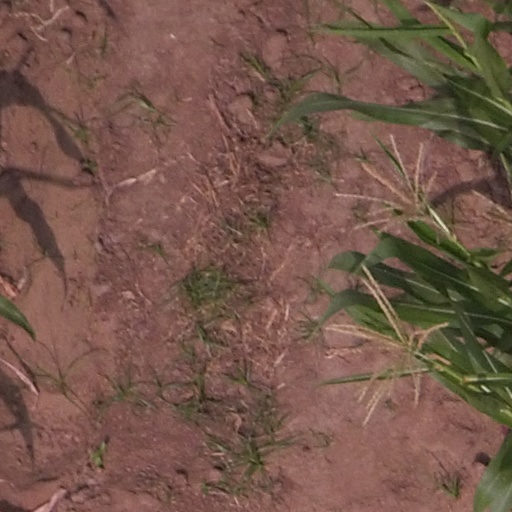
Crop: maize; corn